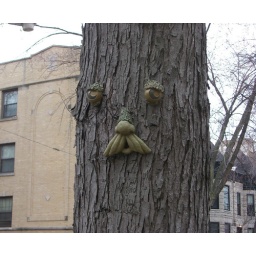
The trees have faces in Chicago. I saw the tree faces in Sky Mall magazine on the trip back.